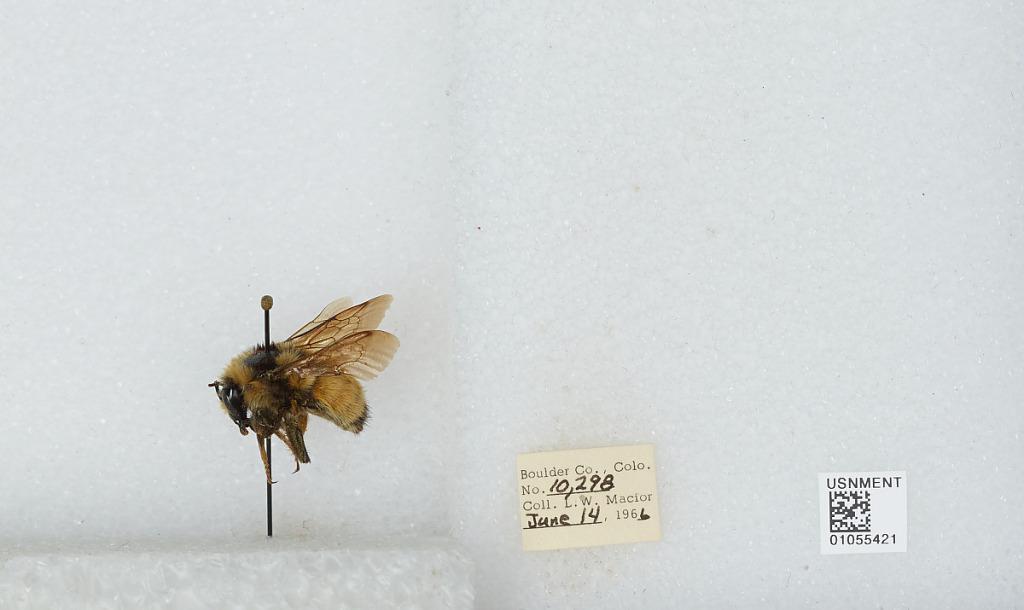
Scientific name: Bombus (Pyrobombus) bifarius Cresson
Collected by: L. Macior
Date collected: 1966-6-14
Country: United States
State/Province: Colorado
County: Boulder
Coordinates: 40.09, -105.36